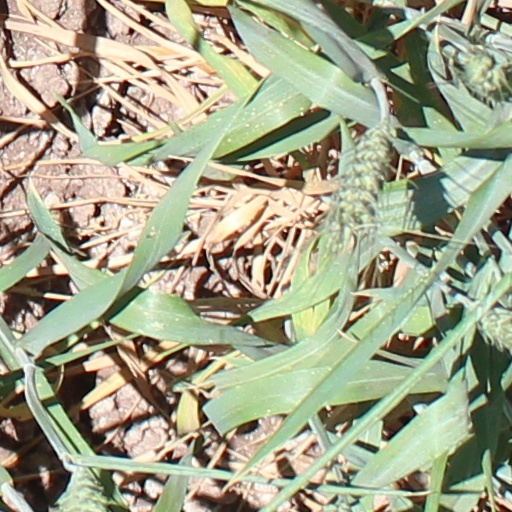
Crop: wheat